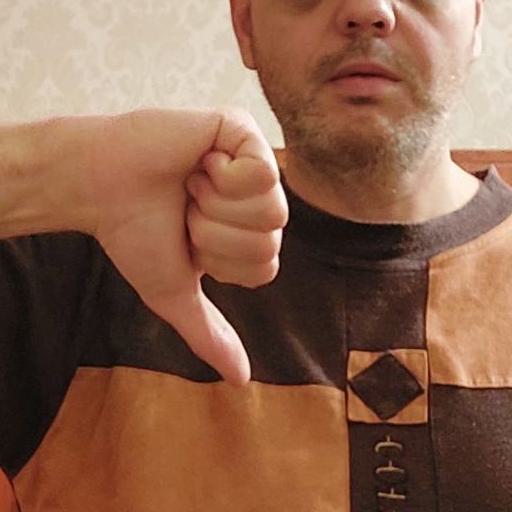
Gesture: dislike